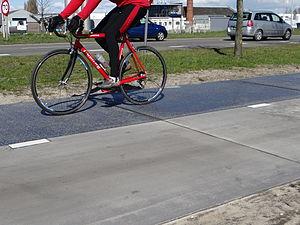
Le secteur de l'énergie solaire aux Pays-Bas est l'un des plus importants en Europe.